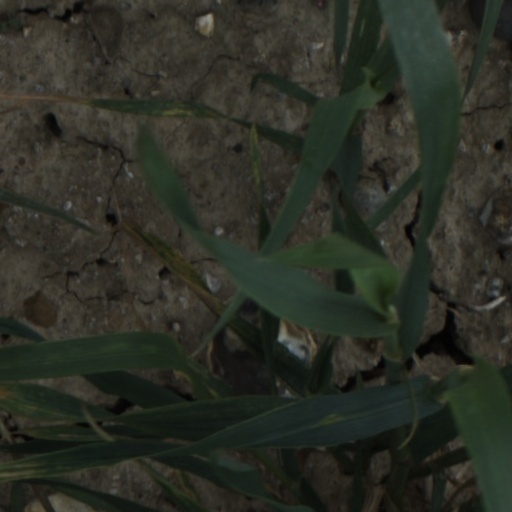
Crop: wheat